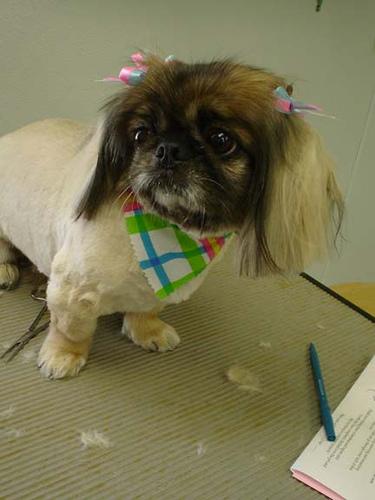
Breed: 480-n000125-Pekinese